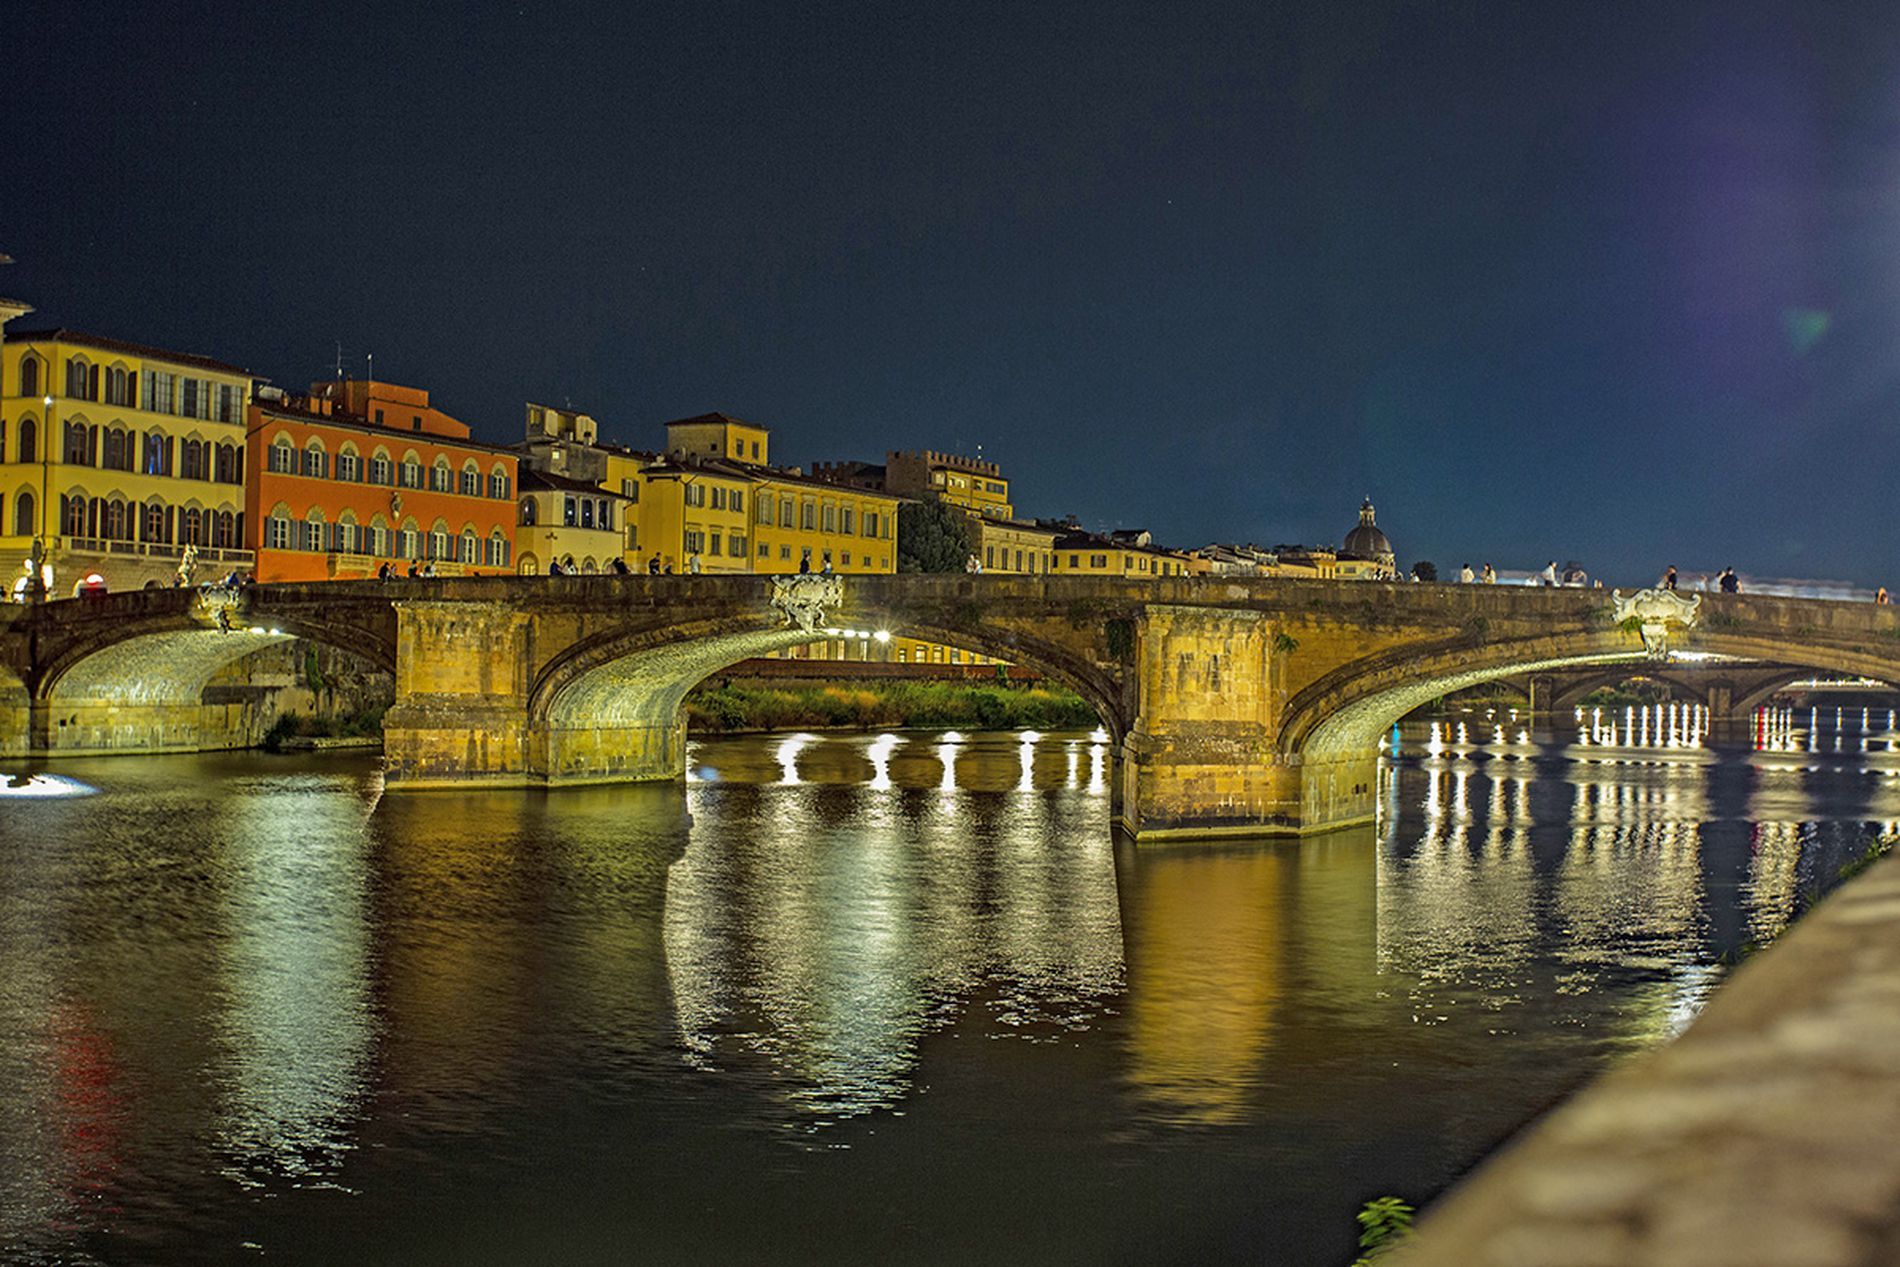
An urban area
The image is an urban area, a stone bridge with multiple arches spanning a river at night. Behind the bridge, a row of colorful, multi-story buildings lines the riverbank. The sky is clear and dark, enhancing the contrast between the lit structures and the night.
The eye level photograph captures a stone bridge illuminated at night. Colorful buildings line the riverbank. The color palette is deep blues, warm yellows, and soft oranges. The photography style is urban landscape.
Labels: Architecture, Building, Bridge, Landmark, Pont Neuf, Person, Ponte Vecchio, sky night, river, Buildings, urban area
Camera: Canon Canon EOS 5D Mark III
Lens: EF17-40mm f/4L USM, Canon EF 17-40mm f/4L
Aperture: F6.3
Exposure: 2.5 sec
ISO: 500
Focal length: 40.0 mm